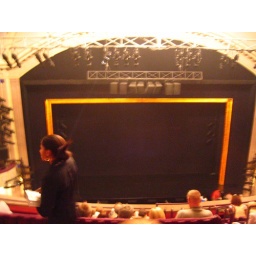
our view from the 3rd cheapest seats in the house